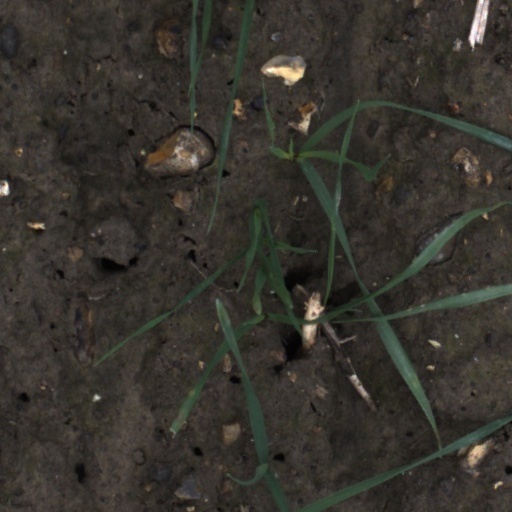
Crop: wheat